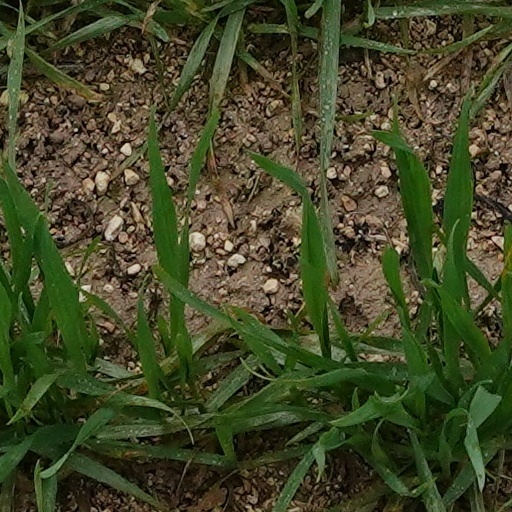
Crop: wheat